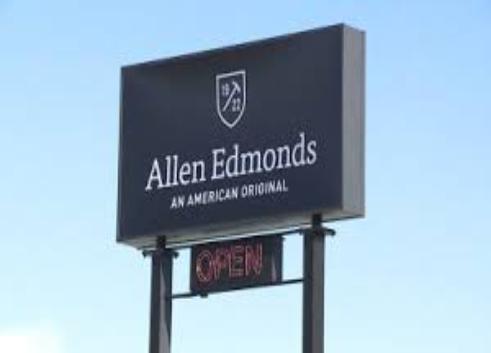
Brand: Allen Edmonds
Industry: Clothes